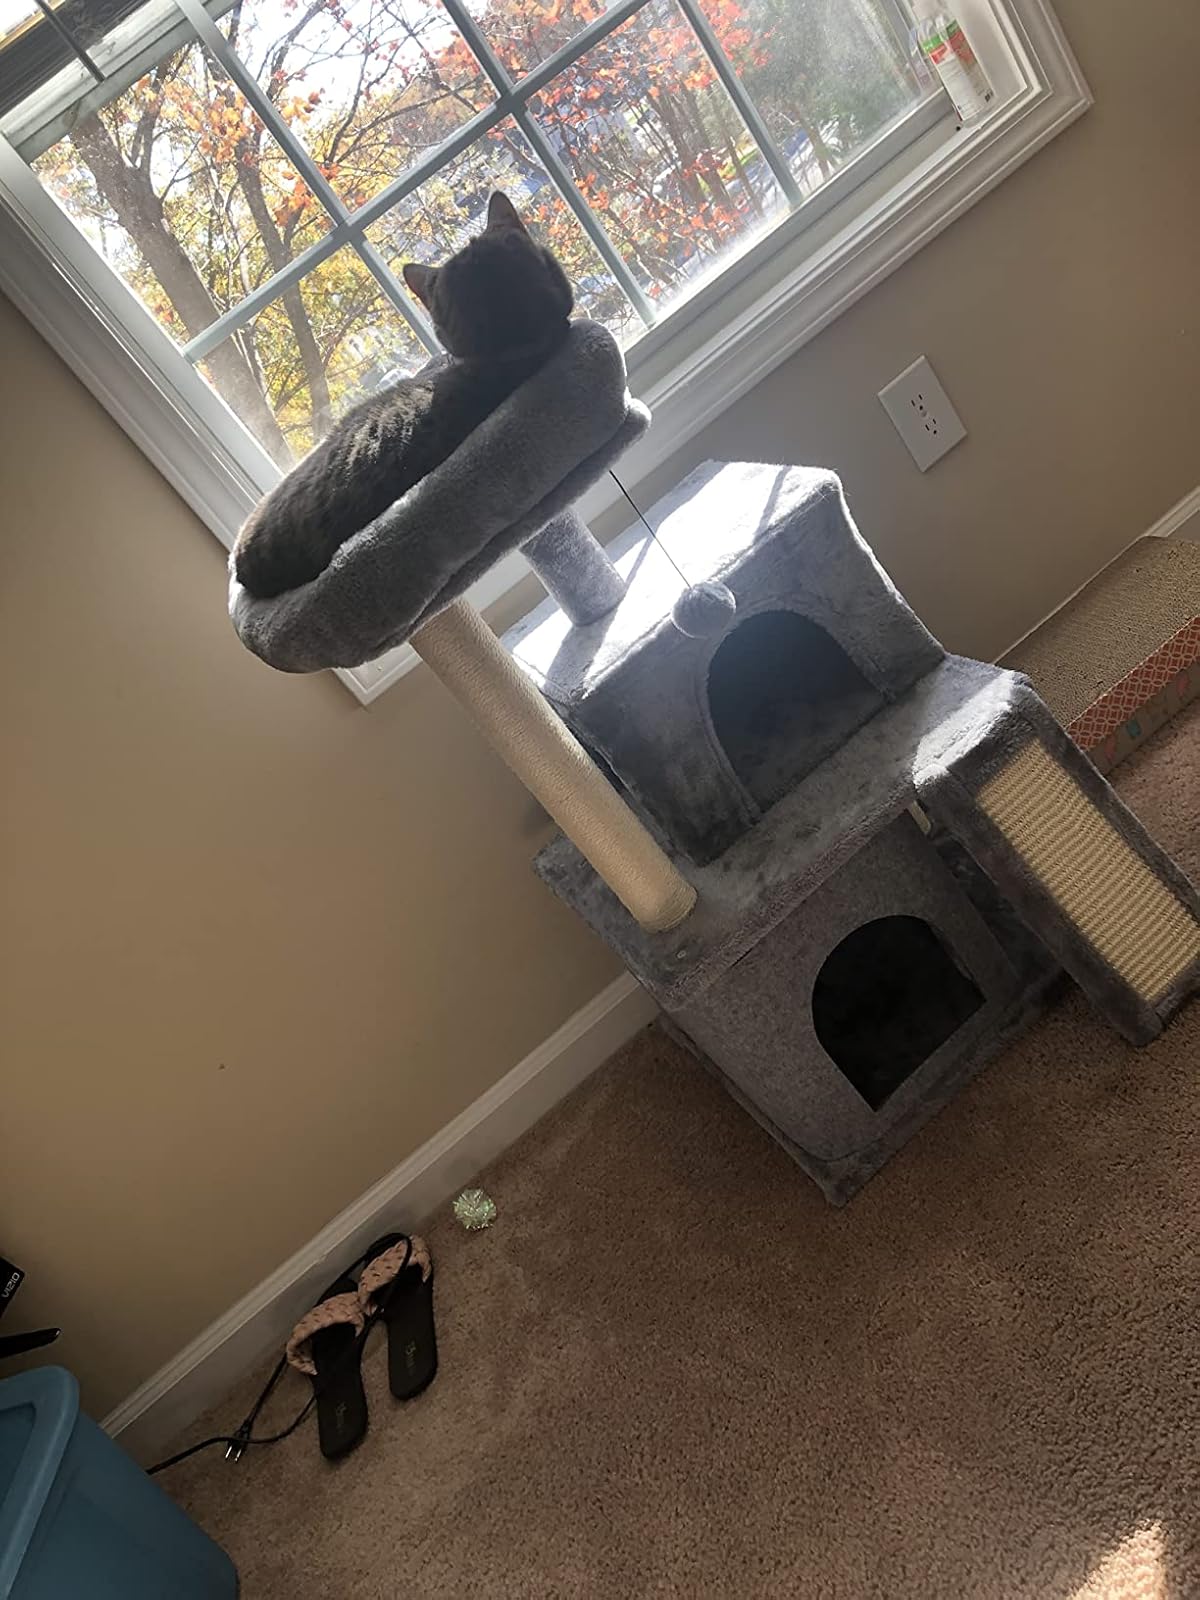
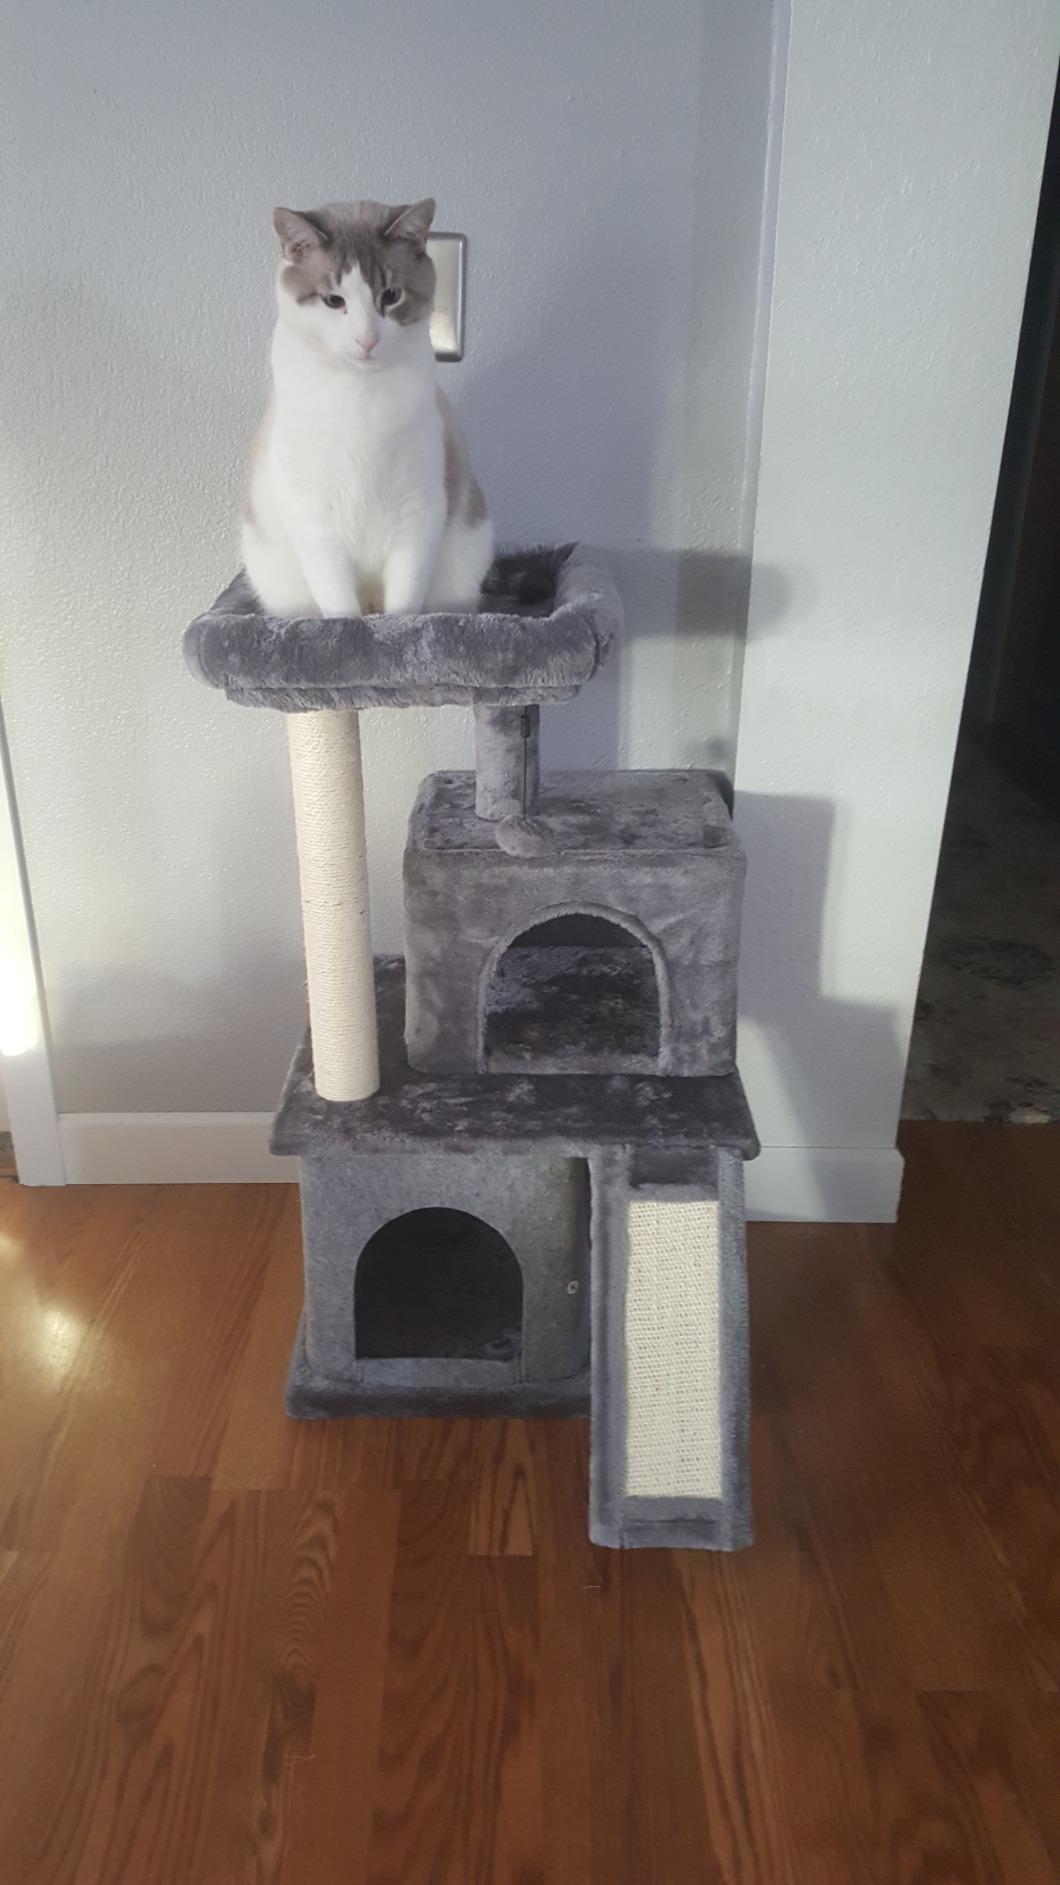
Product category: items_cat tree
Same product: yes